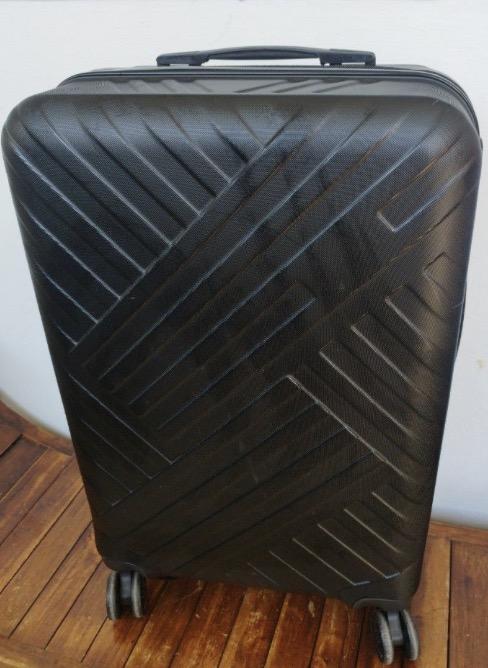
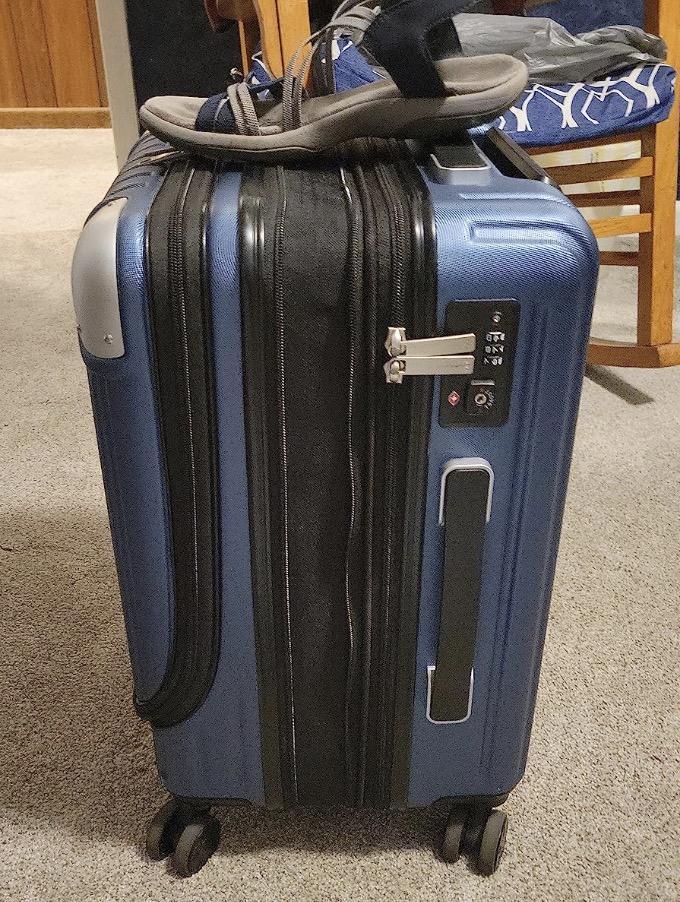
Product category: items_tea
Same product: no